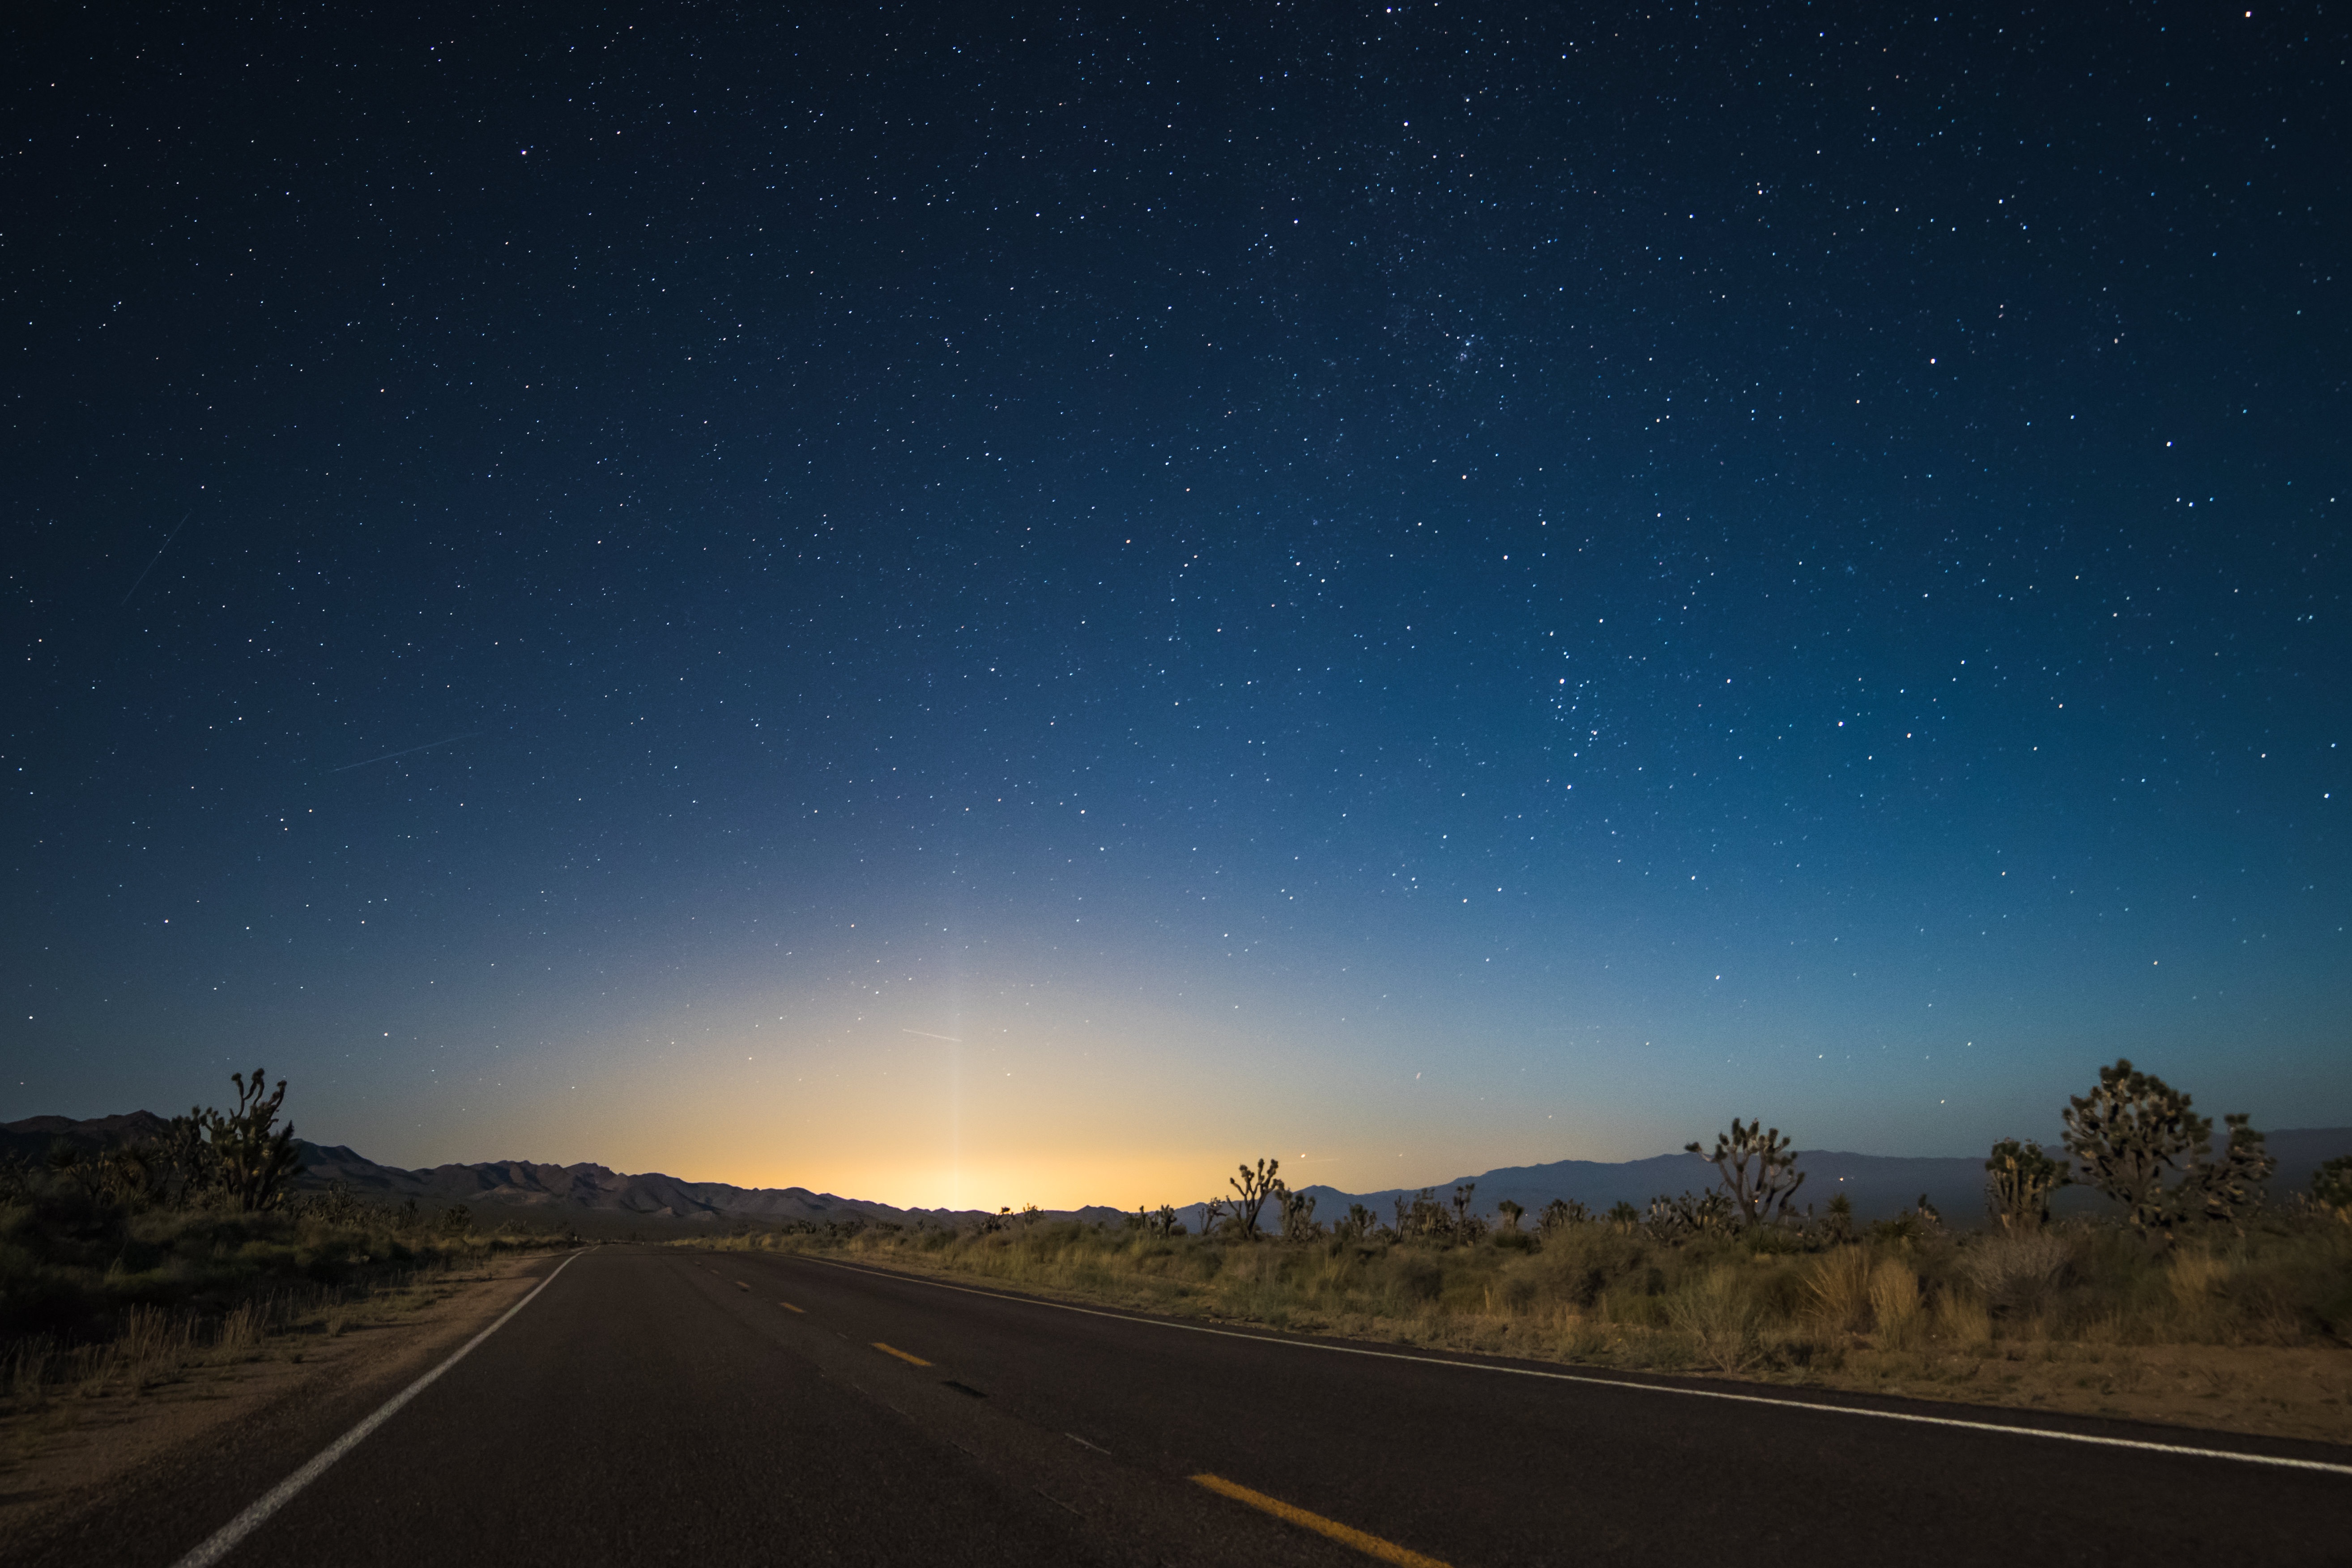
horizon, sky, road, night, star, dawn, atmosphere, travel, dusk, scenic, darkness, moonlight, outdoors, astronomy, stars, screenshot, astronomical object